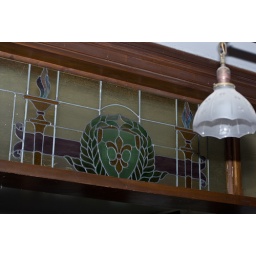
Stain glass span between the two front rooms. Photo by Don LaVange.